Mary Robinson

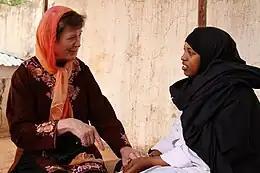
Robinson in Somalia, 2011

Robinson was inaugurated as the seventh President of Ireland on 3 December 1990. She proved a remarkably popular President, earning the praise of Brian Lenihan himself who, before his death five years later, said that she was a better President than he ever could have been.